Thomas William Taylor (British Army officer)

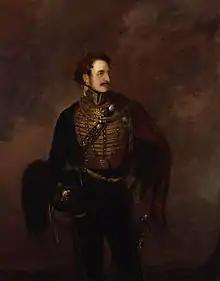
Thomas William Taylor by William Salter

Major-General Thomas William Taylor (13 July 1782 – 8 January 1854) of Ogwell House, West Ogwell, in Devon, was a British Army officer who became Lieutenant-Governor of the Royal Military College, Sandhurst.